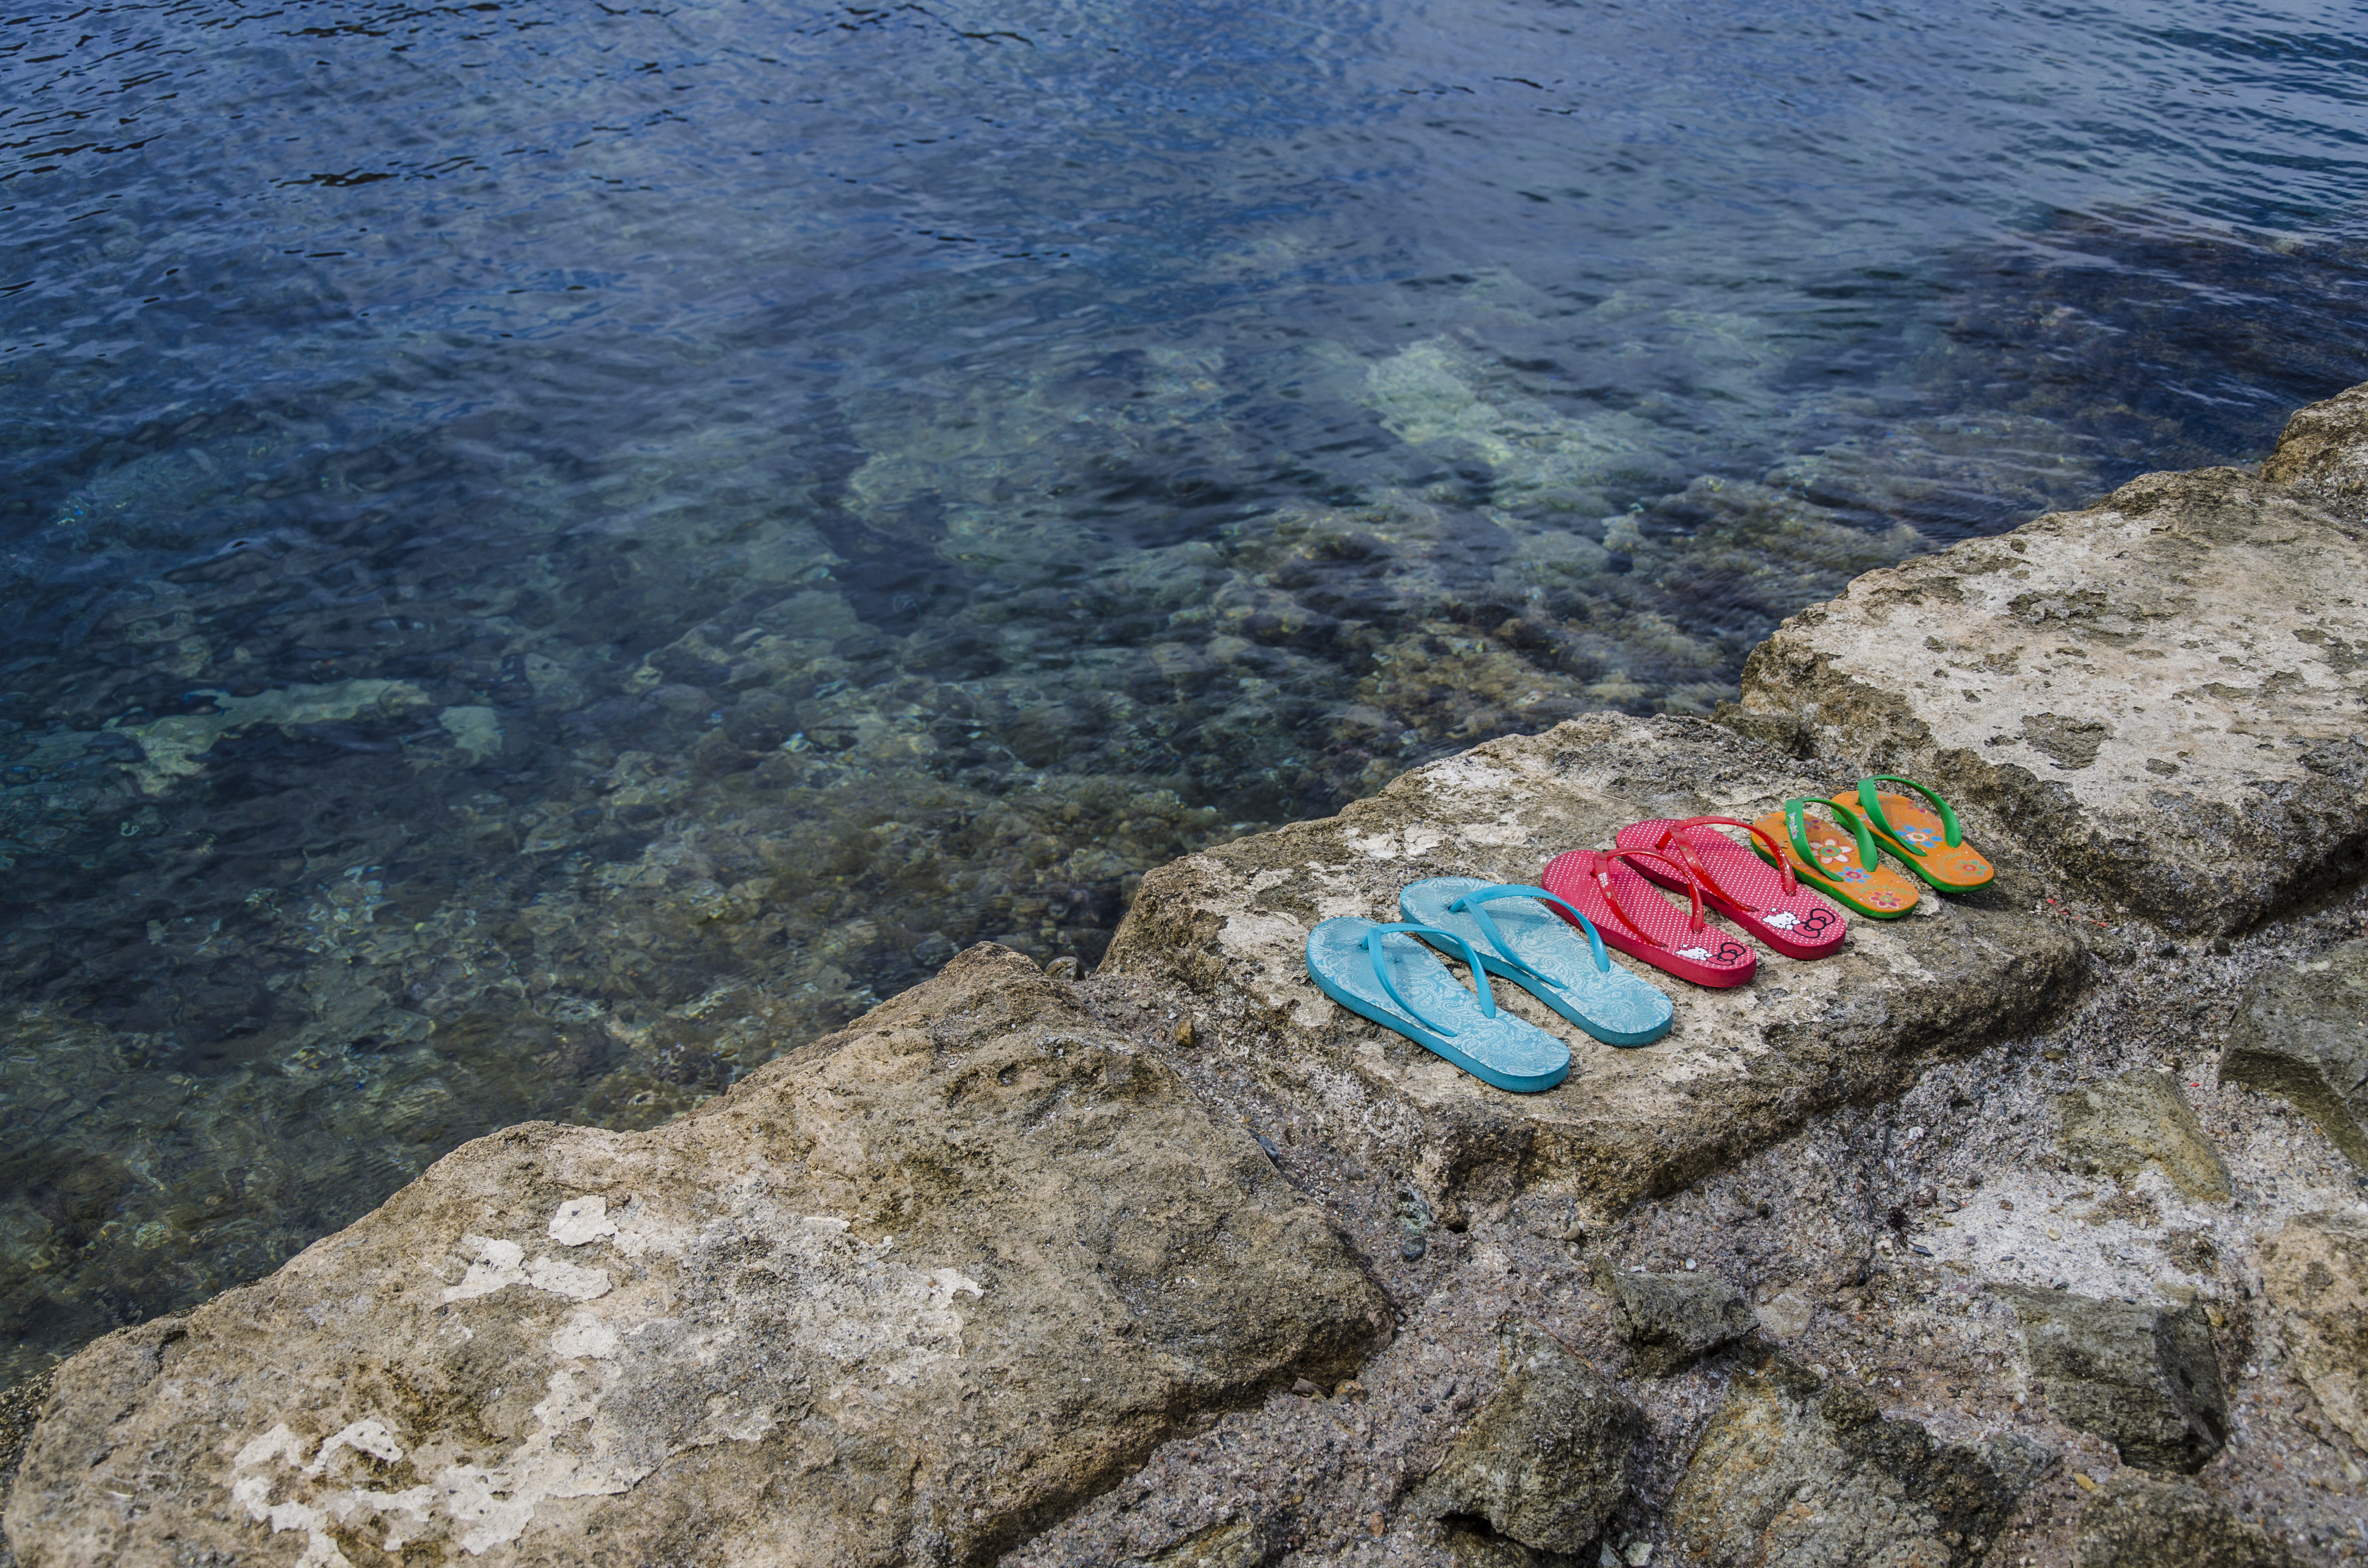
beach, sea, coast, water, nature, rock, ocean, shore, wave, cliff, seashore, terrain, rocks, outdoors, geology, cape, slippers, aerial photography, flip flops